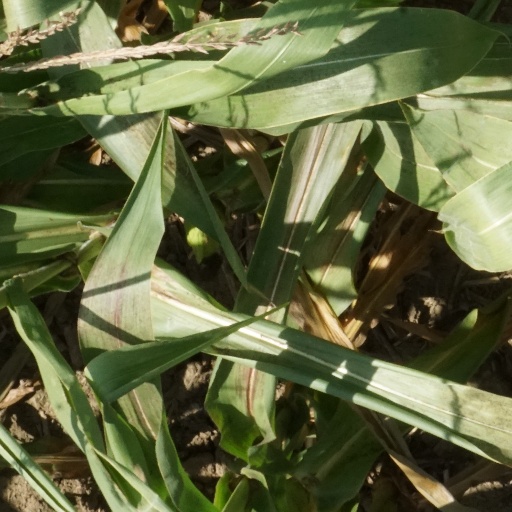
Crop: maize; corn